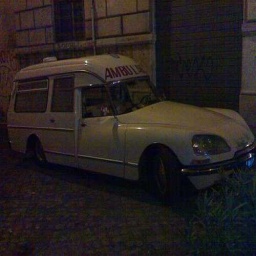
Label: ambulance